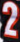
Number: 2